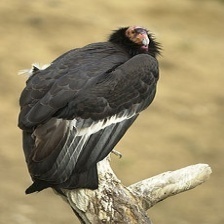
Species: CALIFORNIA CONDOR
Scientific name: GYMNOGYPS CALIFORNIANUS
ImageNet parent category: vulture